Dean L. Bresciani

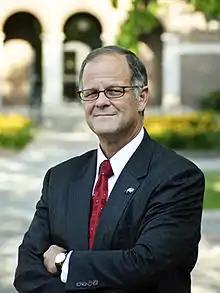
Bresicani in 2010

Dean L. Bresciani is an American academic who served as the 14th president of North Dakota State University in Fargo from 2010 to 2022.